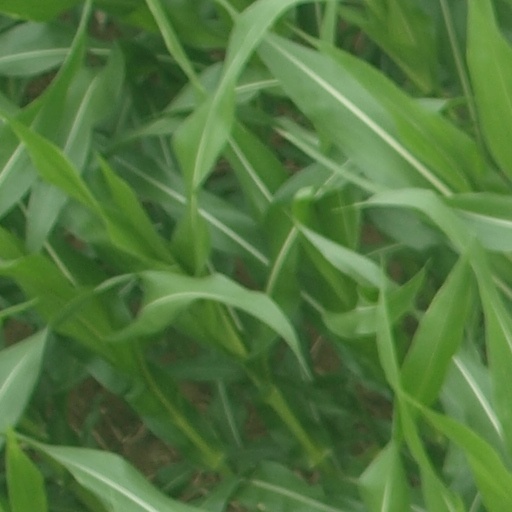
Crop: maize; corn